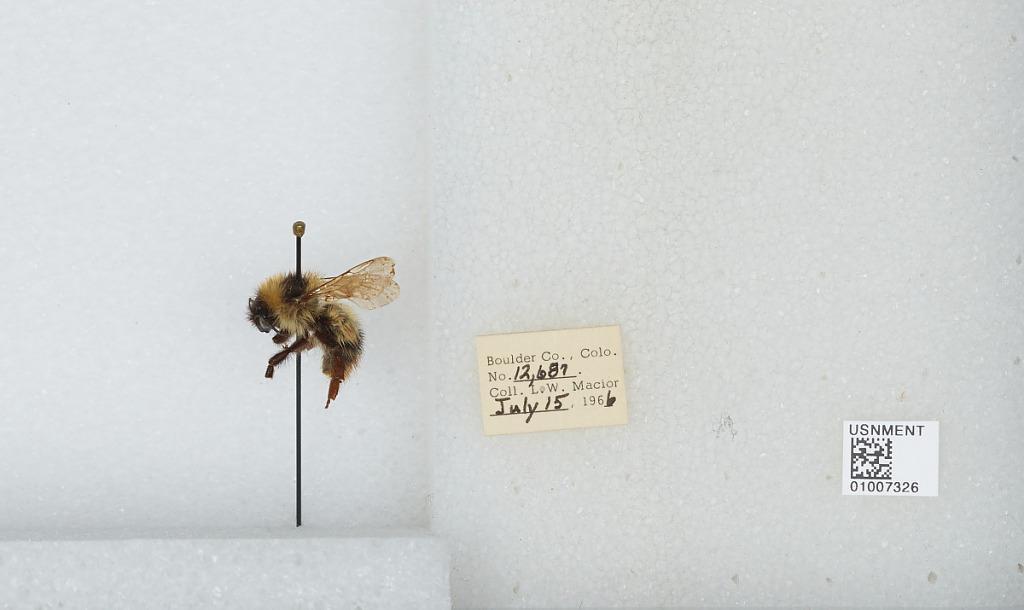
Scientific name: Bombus (Alpinobombus) balteatus Dahlbom
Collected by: L. Macior
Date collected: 1966-7-15
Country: United States
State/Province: Colorado
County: Boulder
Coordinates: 40.0275, -105.252